Wal Fall

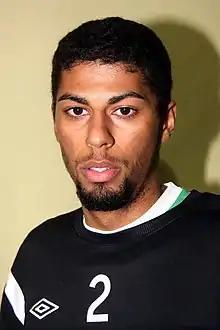

Wal Fall (born 8 September 1992) is a German footballer who plays for Arminia Ludwigshafen.